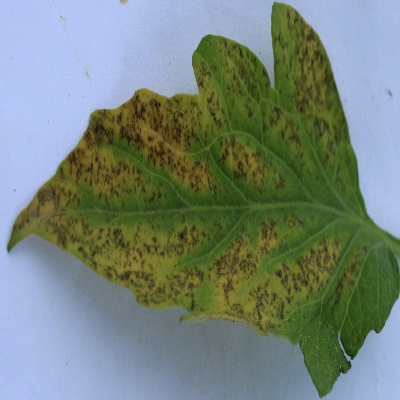
Crop: Tomato
Condition: septoria leaf spot